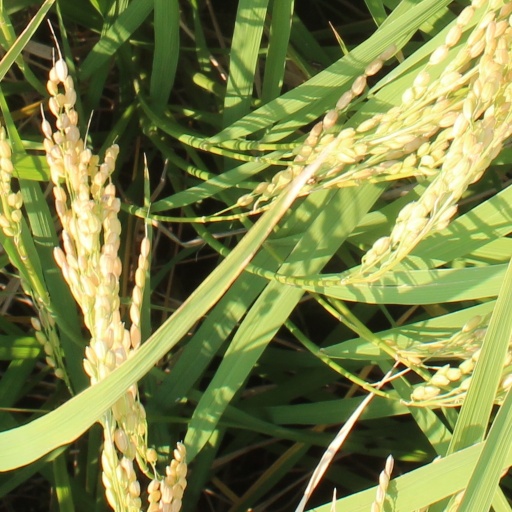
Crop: rice